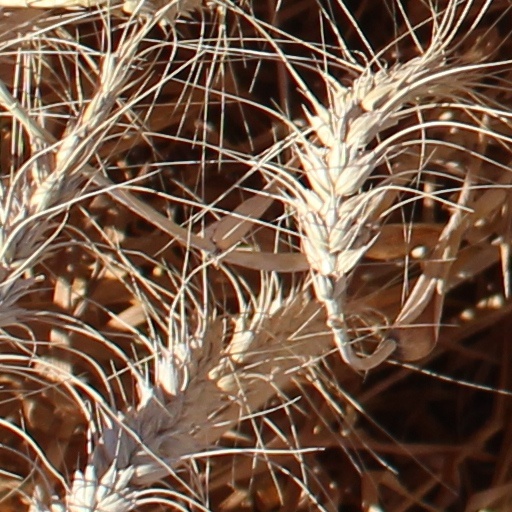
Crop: wheat